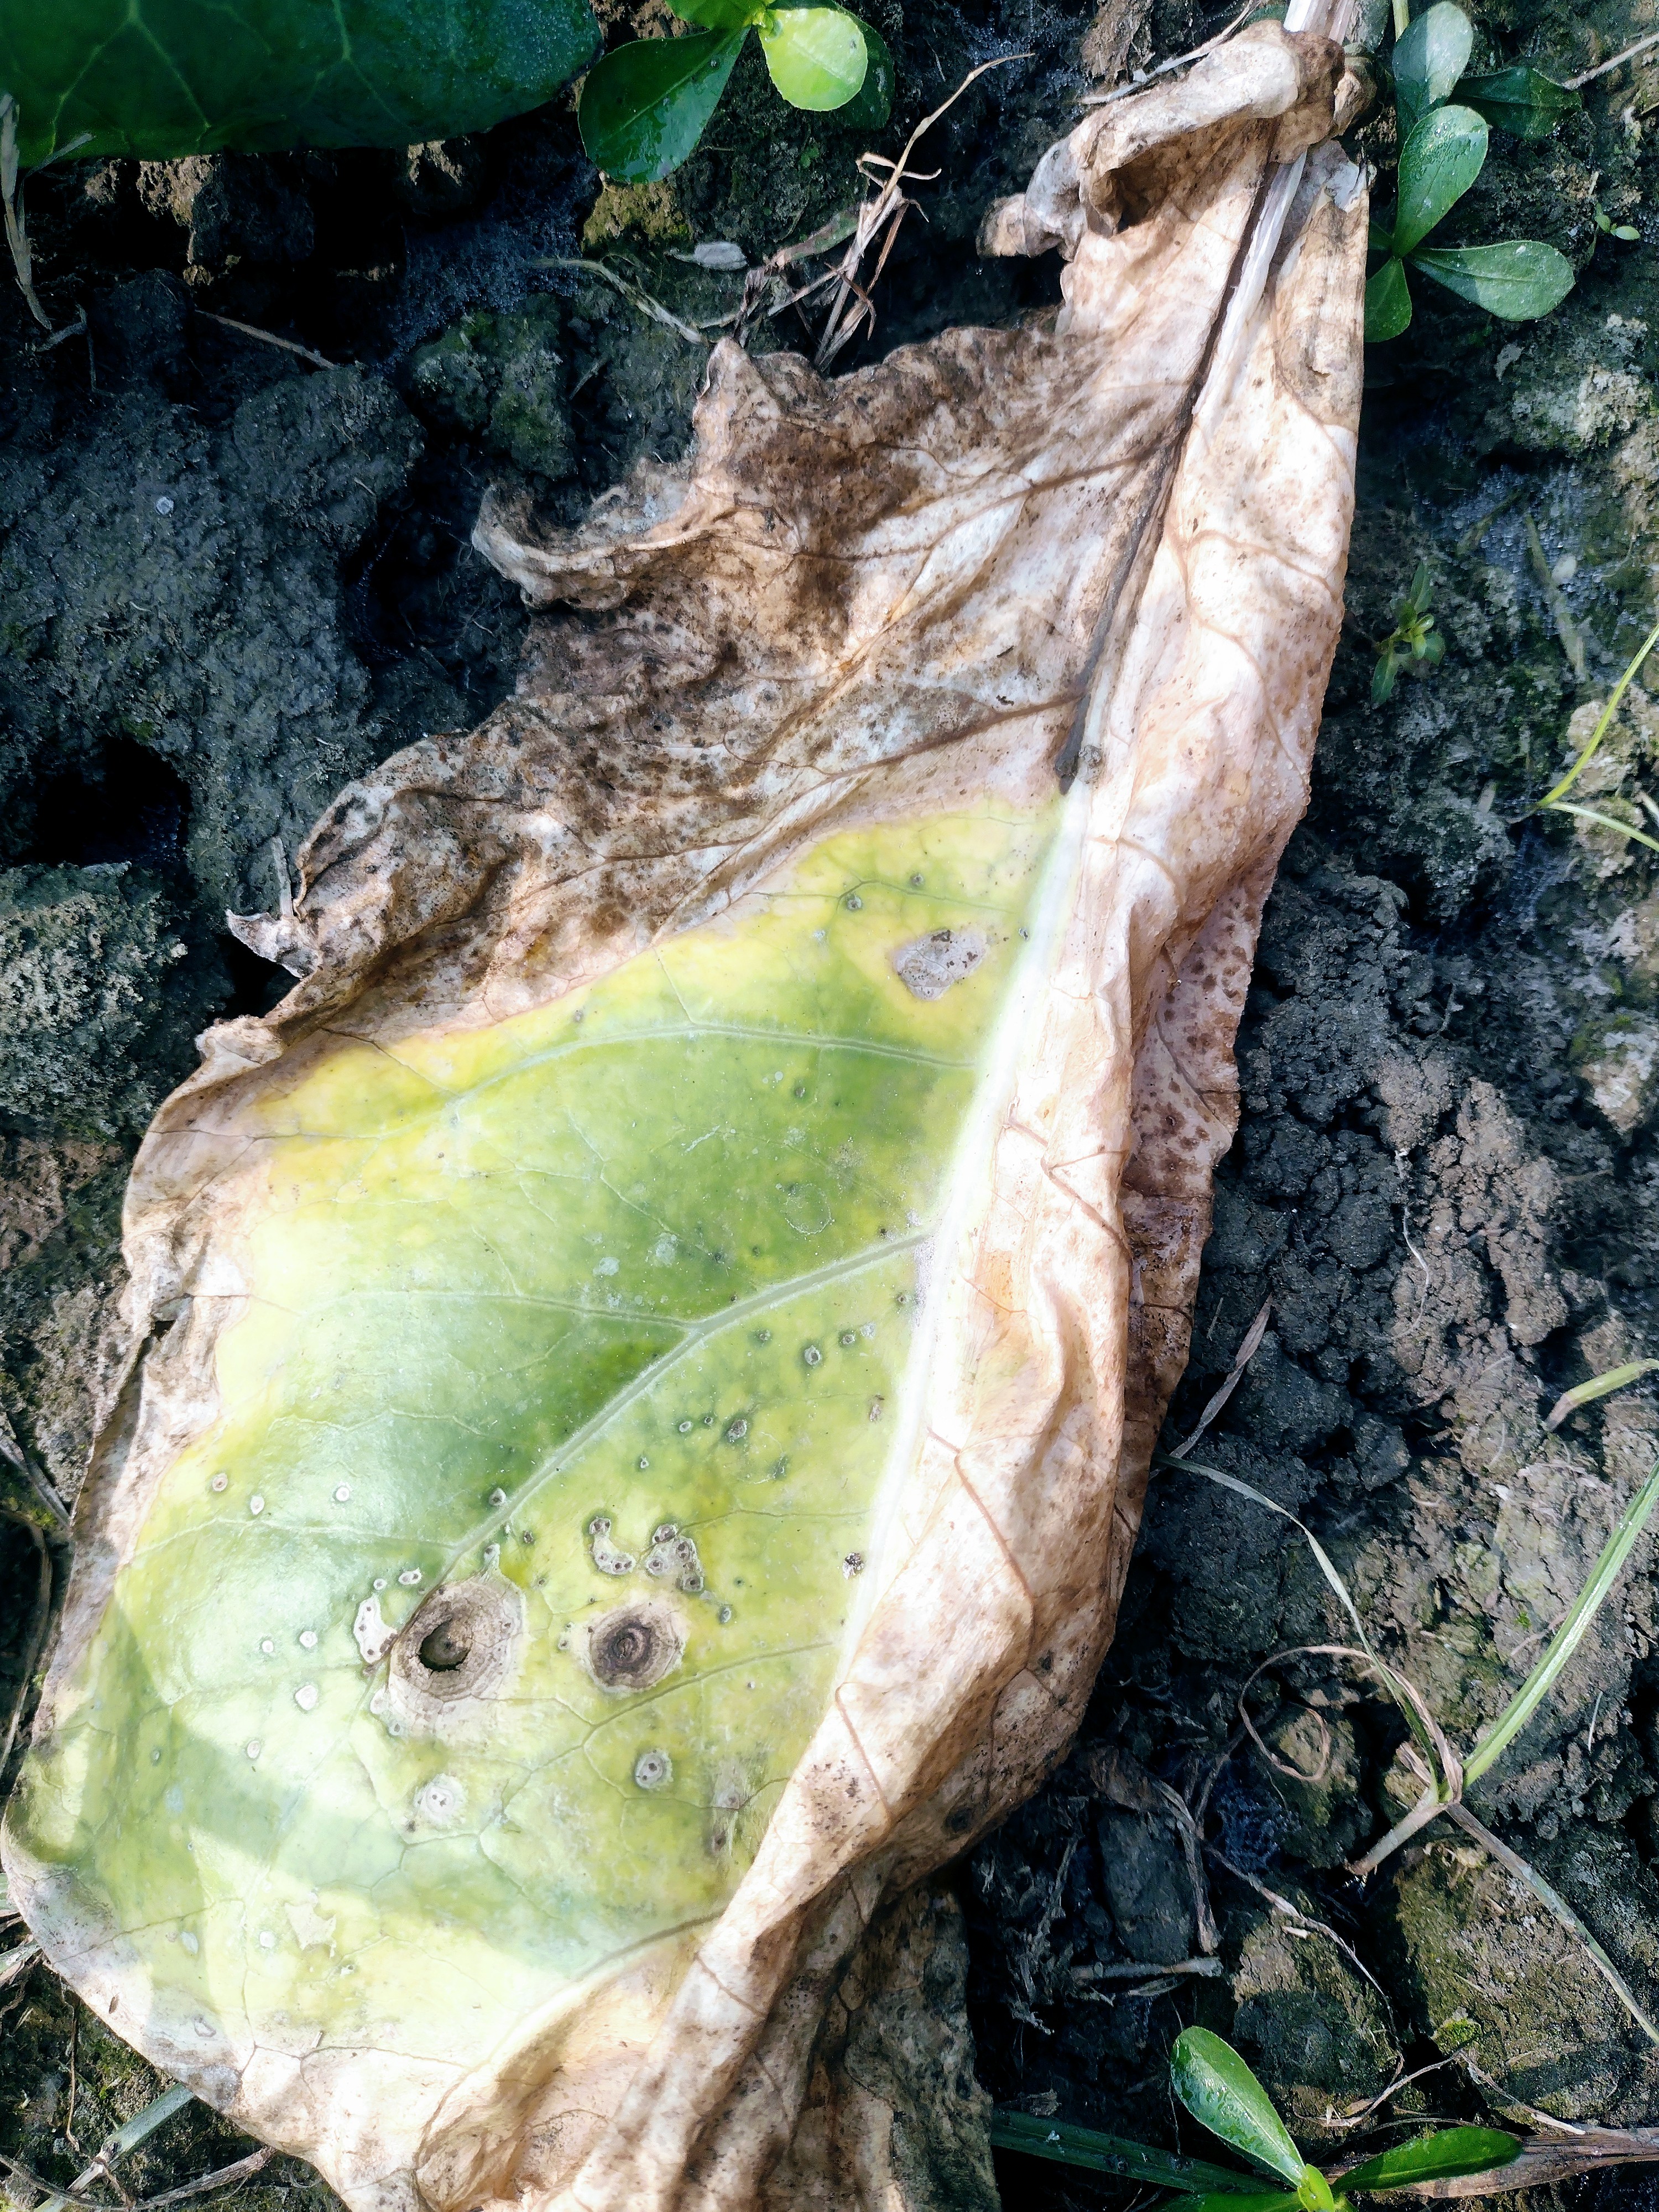
Label: Downy Mildew